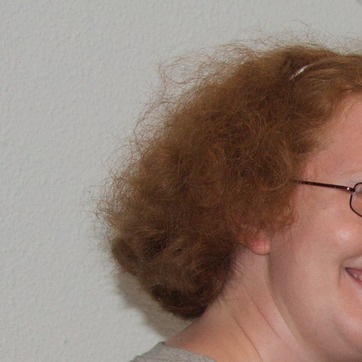
Material: hair